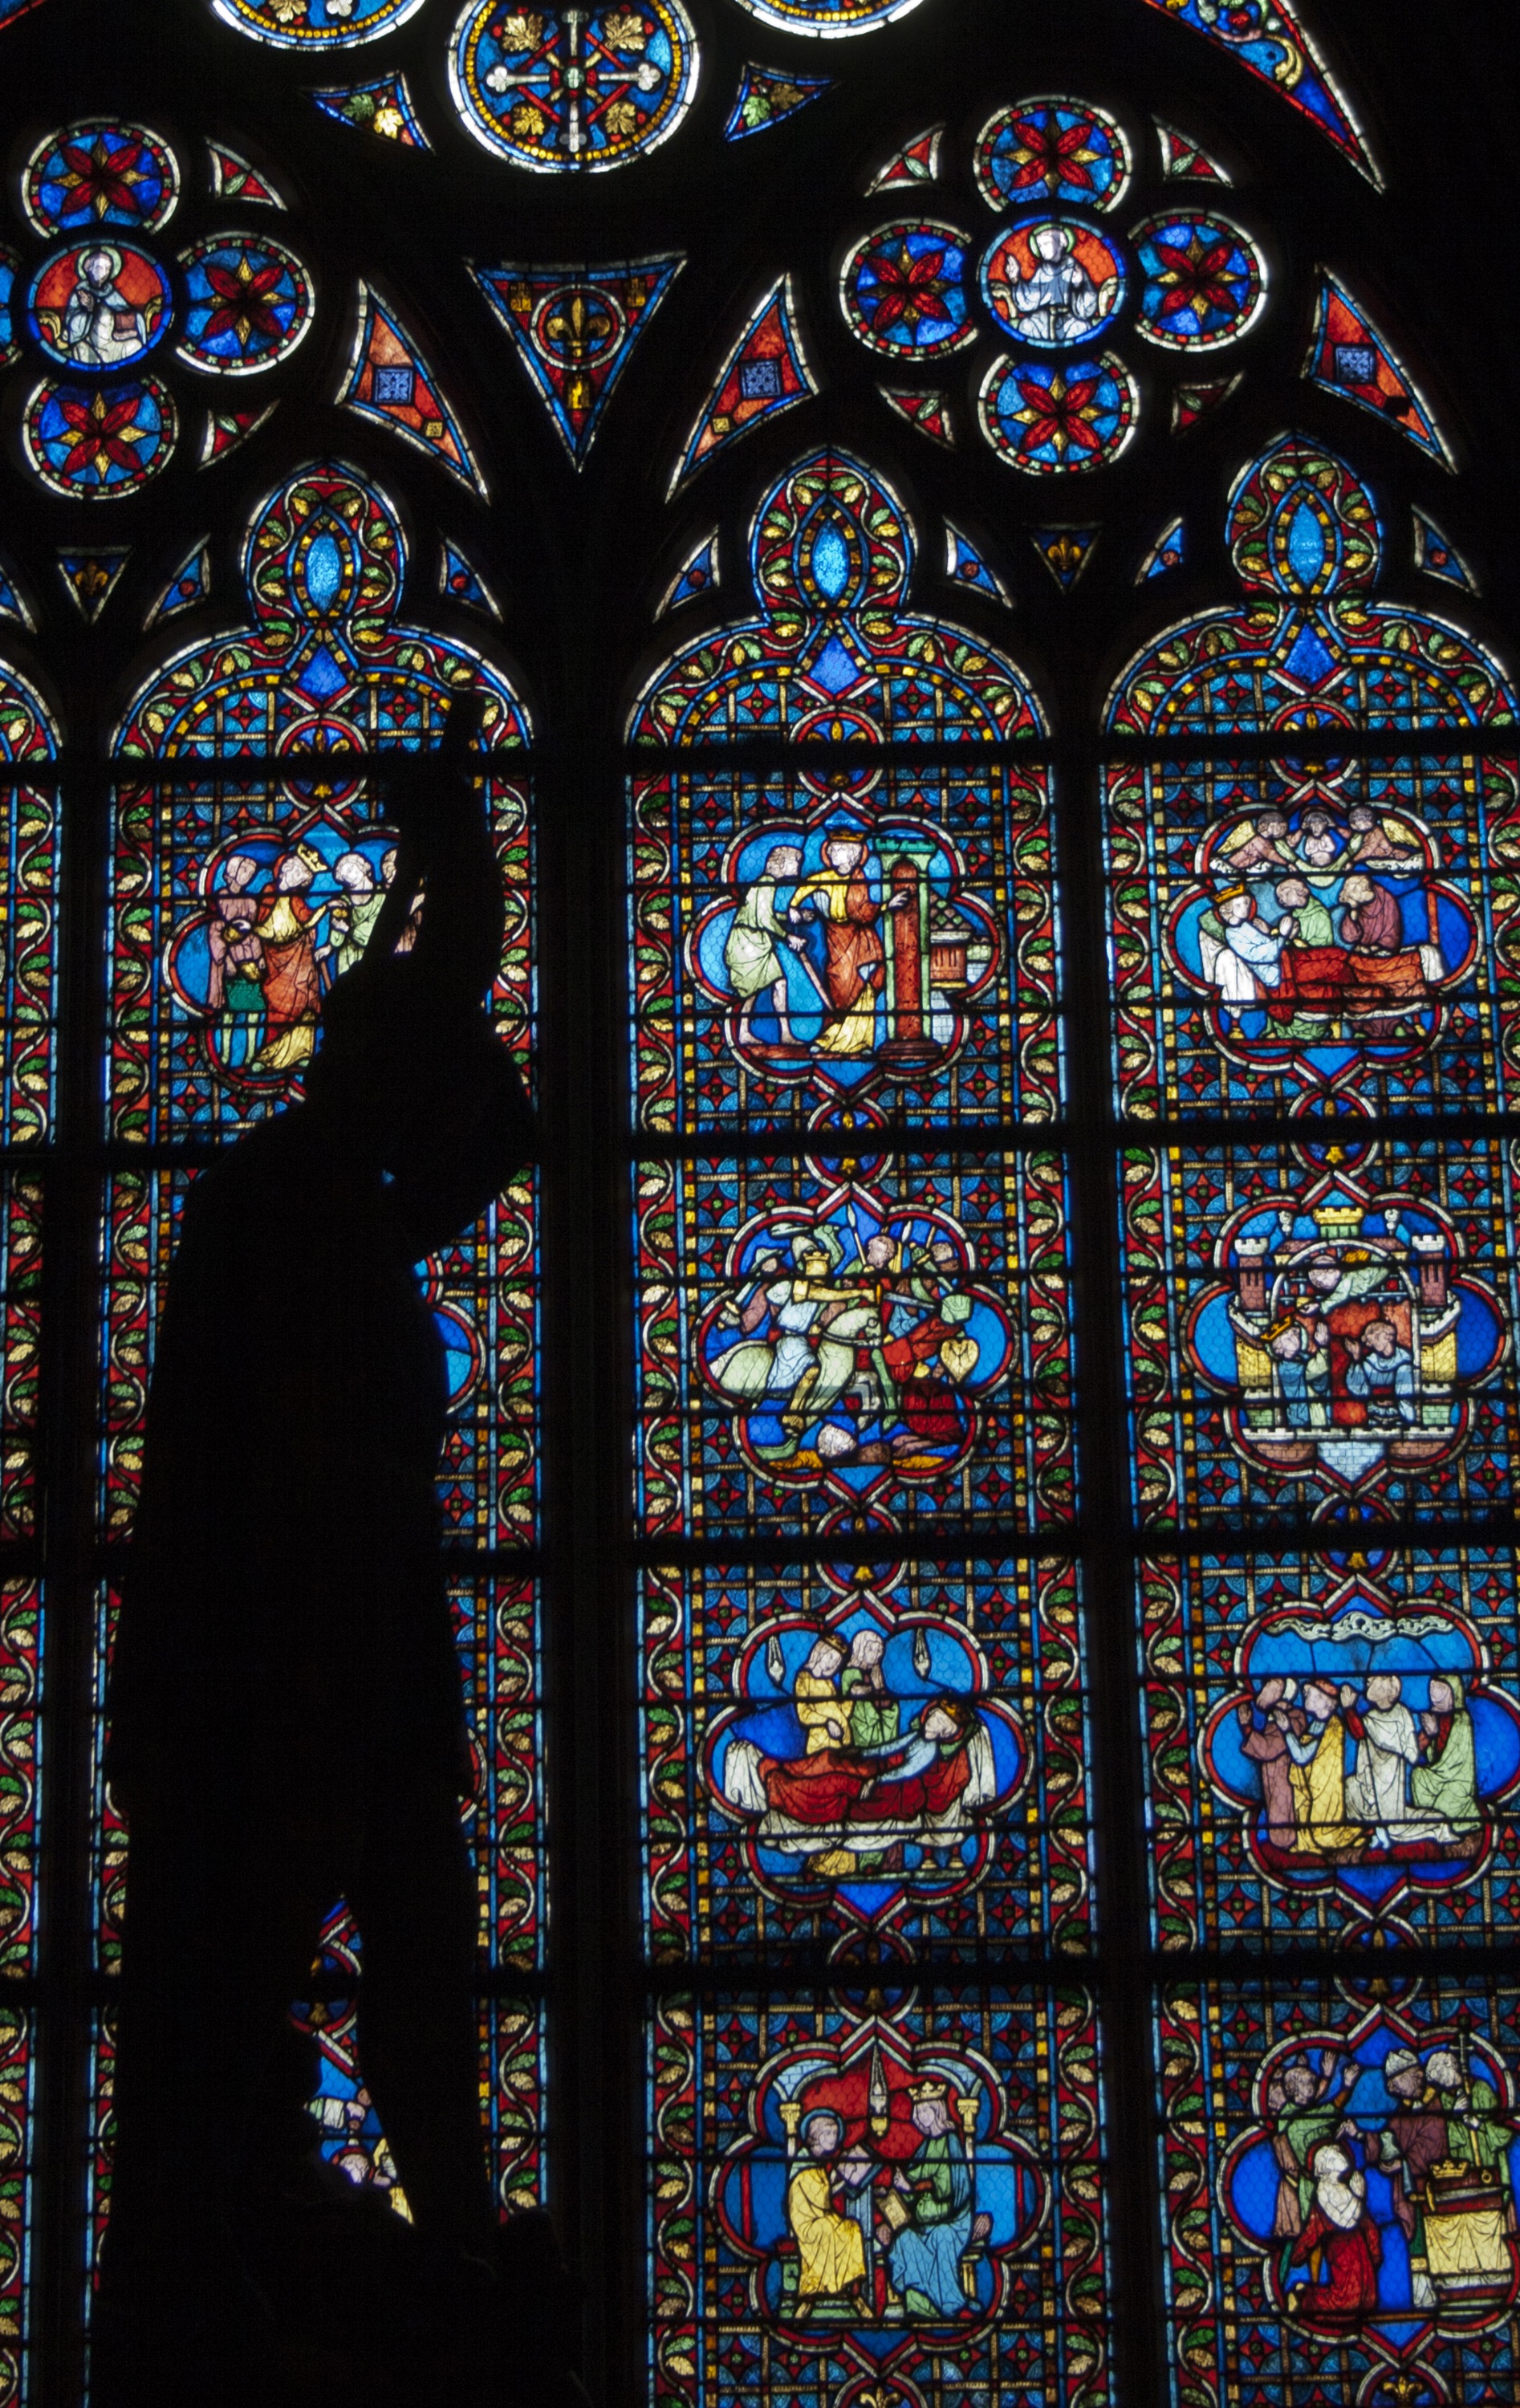
light, architecture, window, glass, pattern, color, religion, church, cathedral, colorful, christian, material, stained glass, spiritual, religious, catholic, symmetry, saint, christianity, holy, martyr